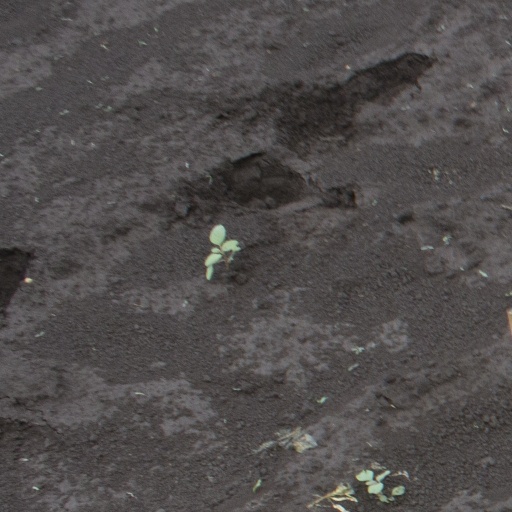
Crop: soybean